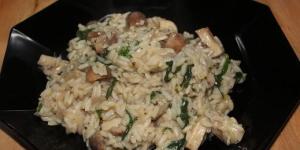
rissotto de hongos y queso parmesano